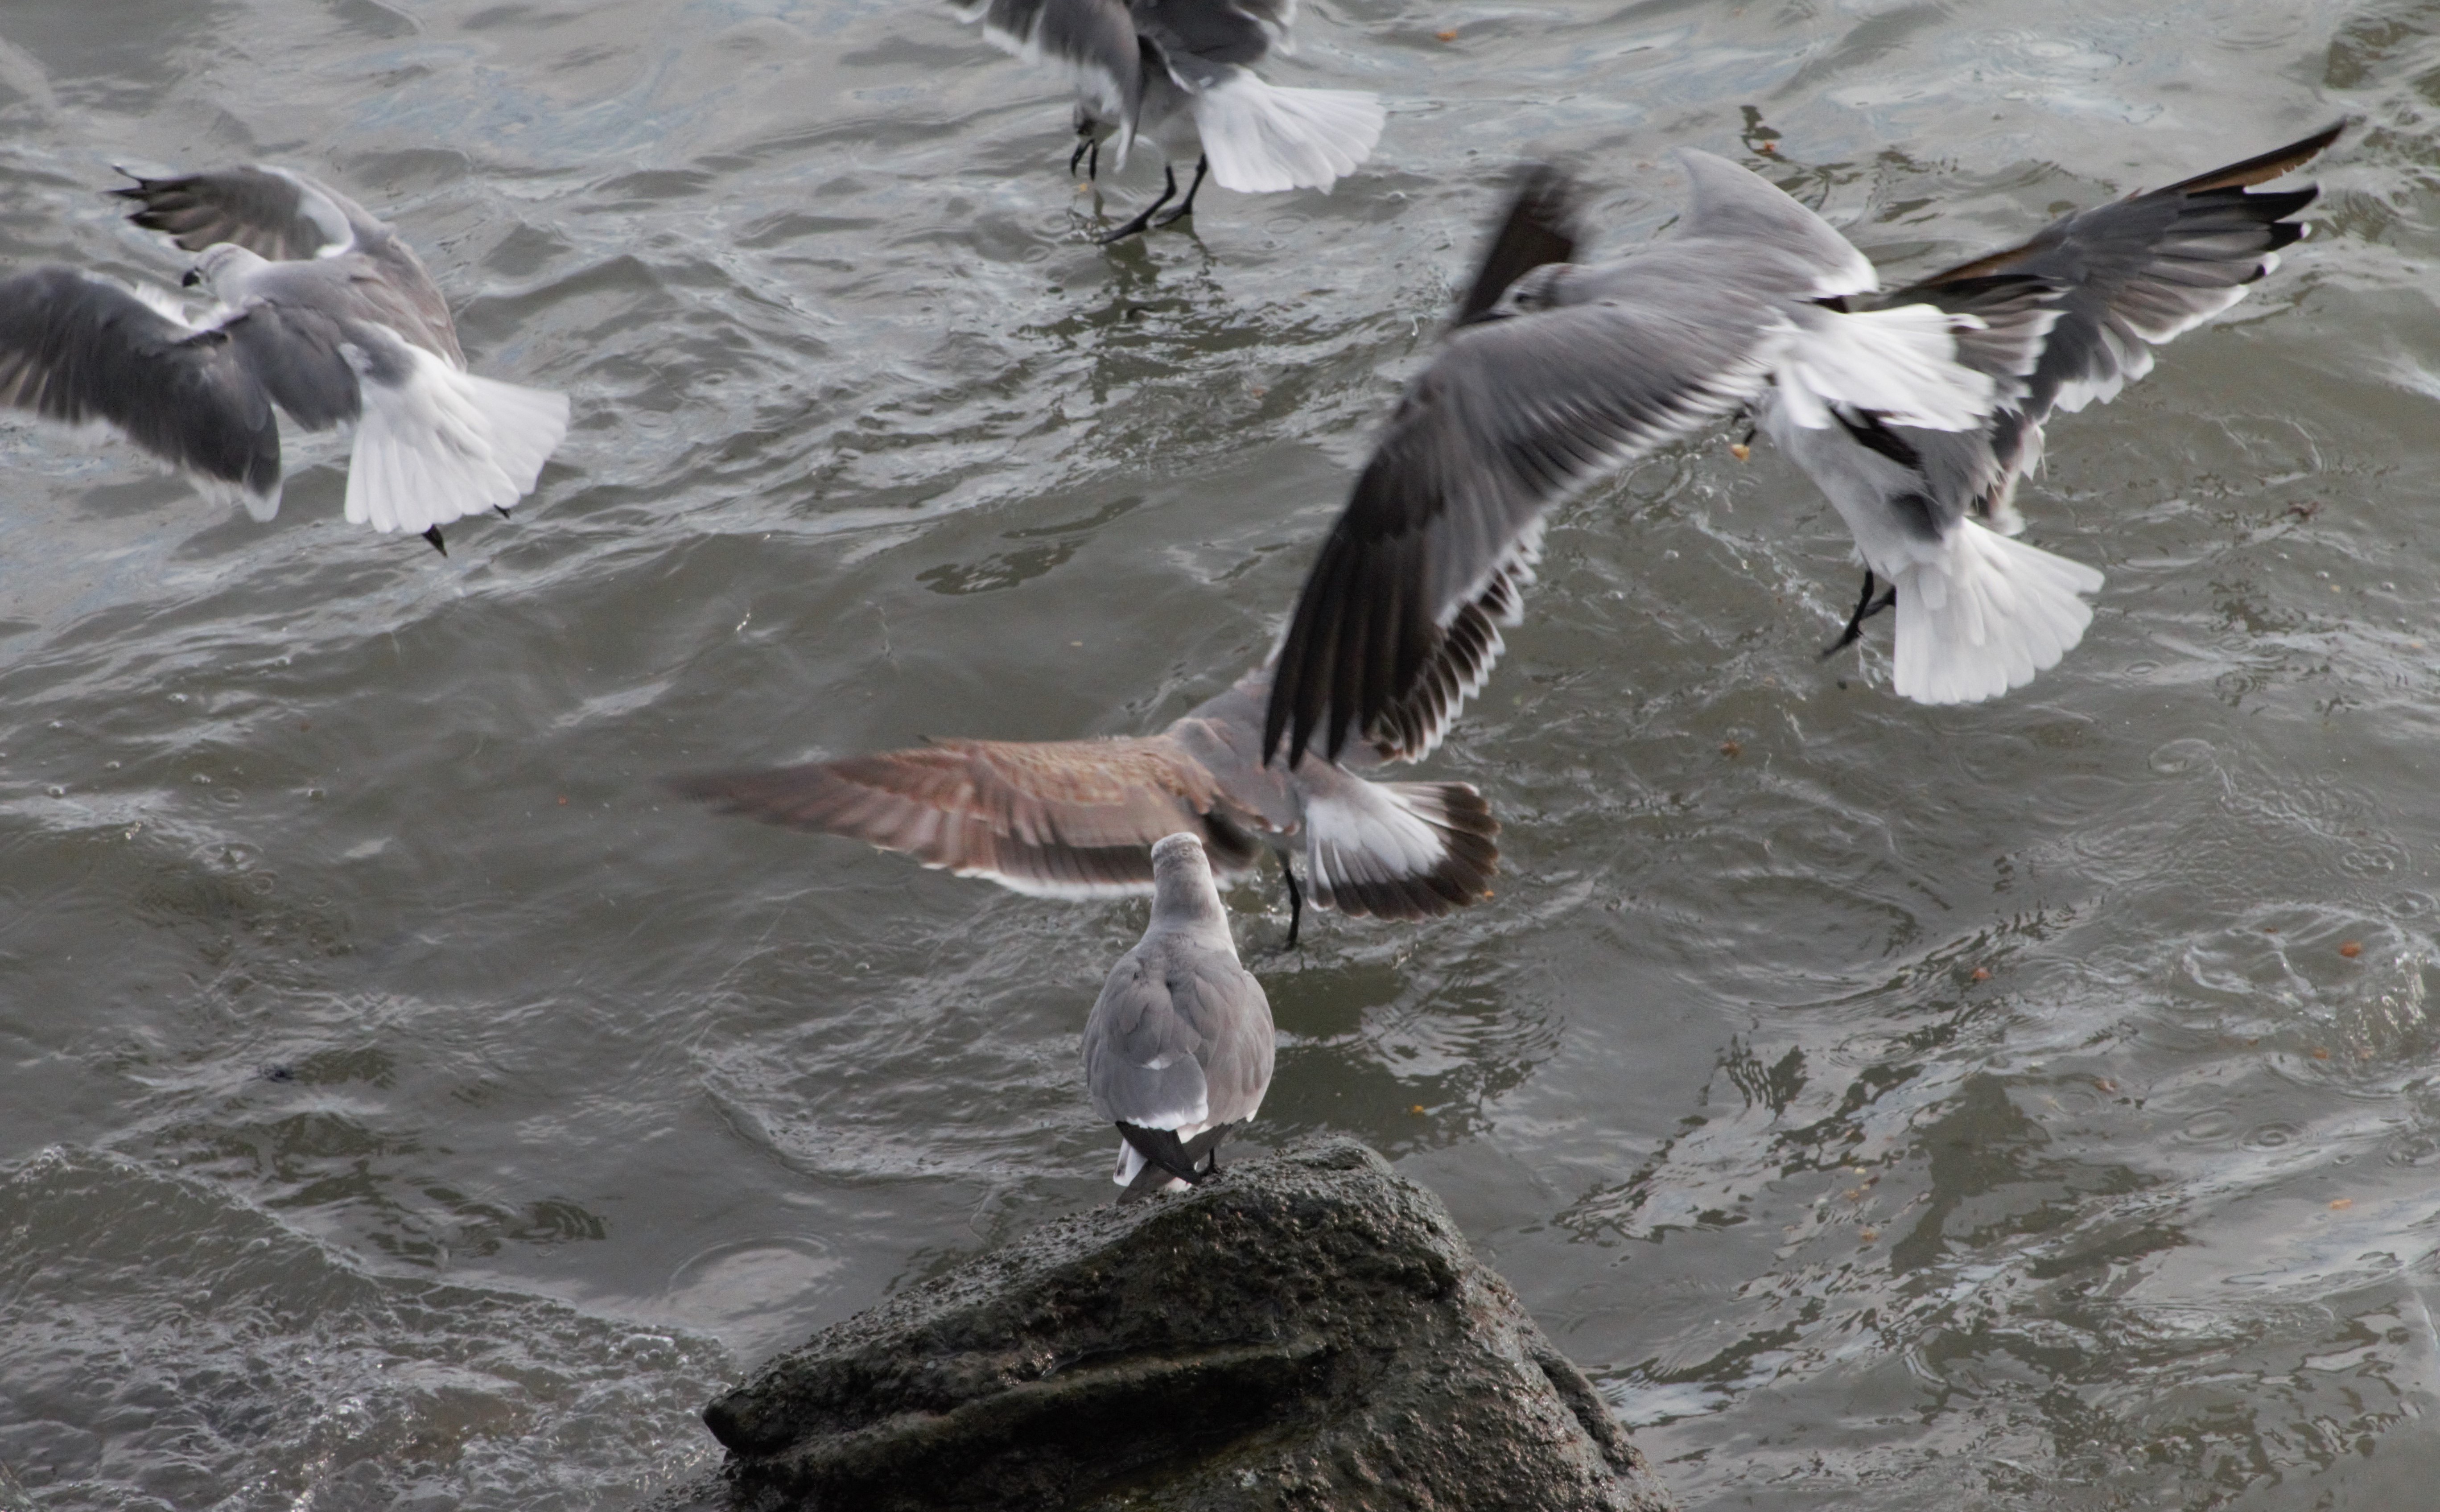
bird, wing, seabird, gull, beak, fauna, vertebrate, albatross, charadriiformes